Julia Maesa

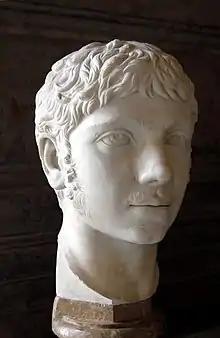
Head of Elagabalus

Although now declared emperor, Elagabalus' claim was not uncontested, as several others laid claim to the Roman throne. These included Verus, the commander of Legio III Gallica, who ironically was the first to proclaim Elagabalus as emperor, and Gellius Maximus, the commander of Legio IV Scythica. These rebellions were quashed and their instigators executed.